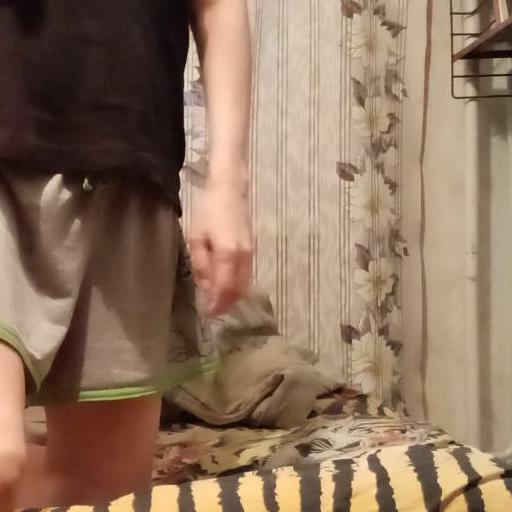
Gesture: no_gesture